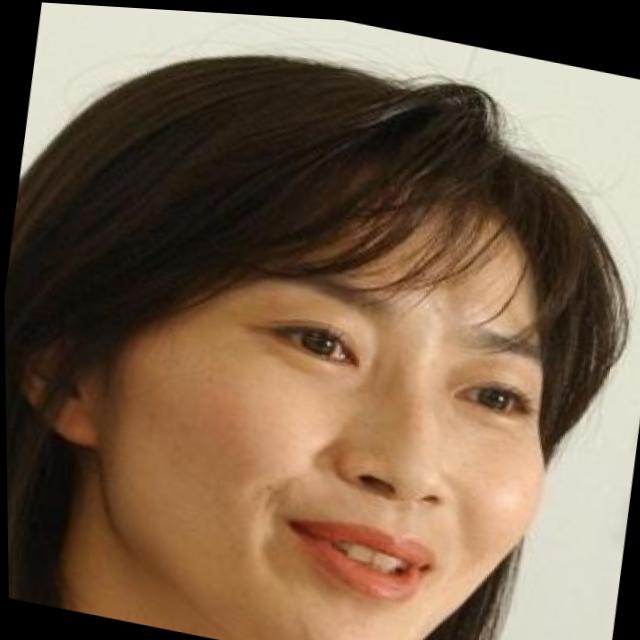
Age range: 21-44